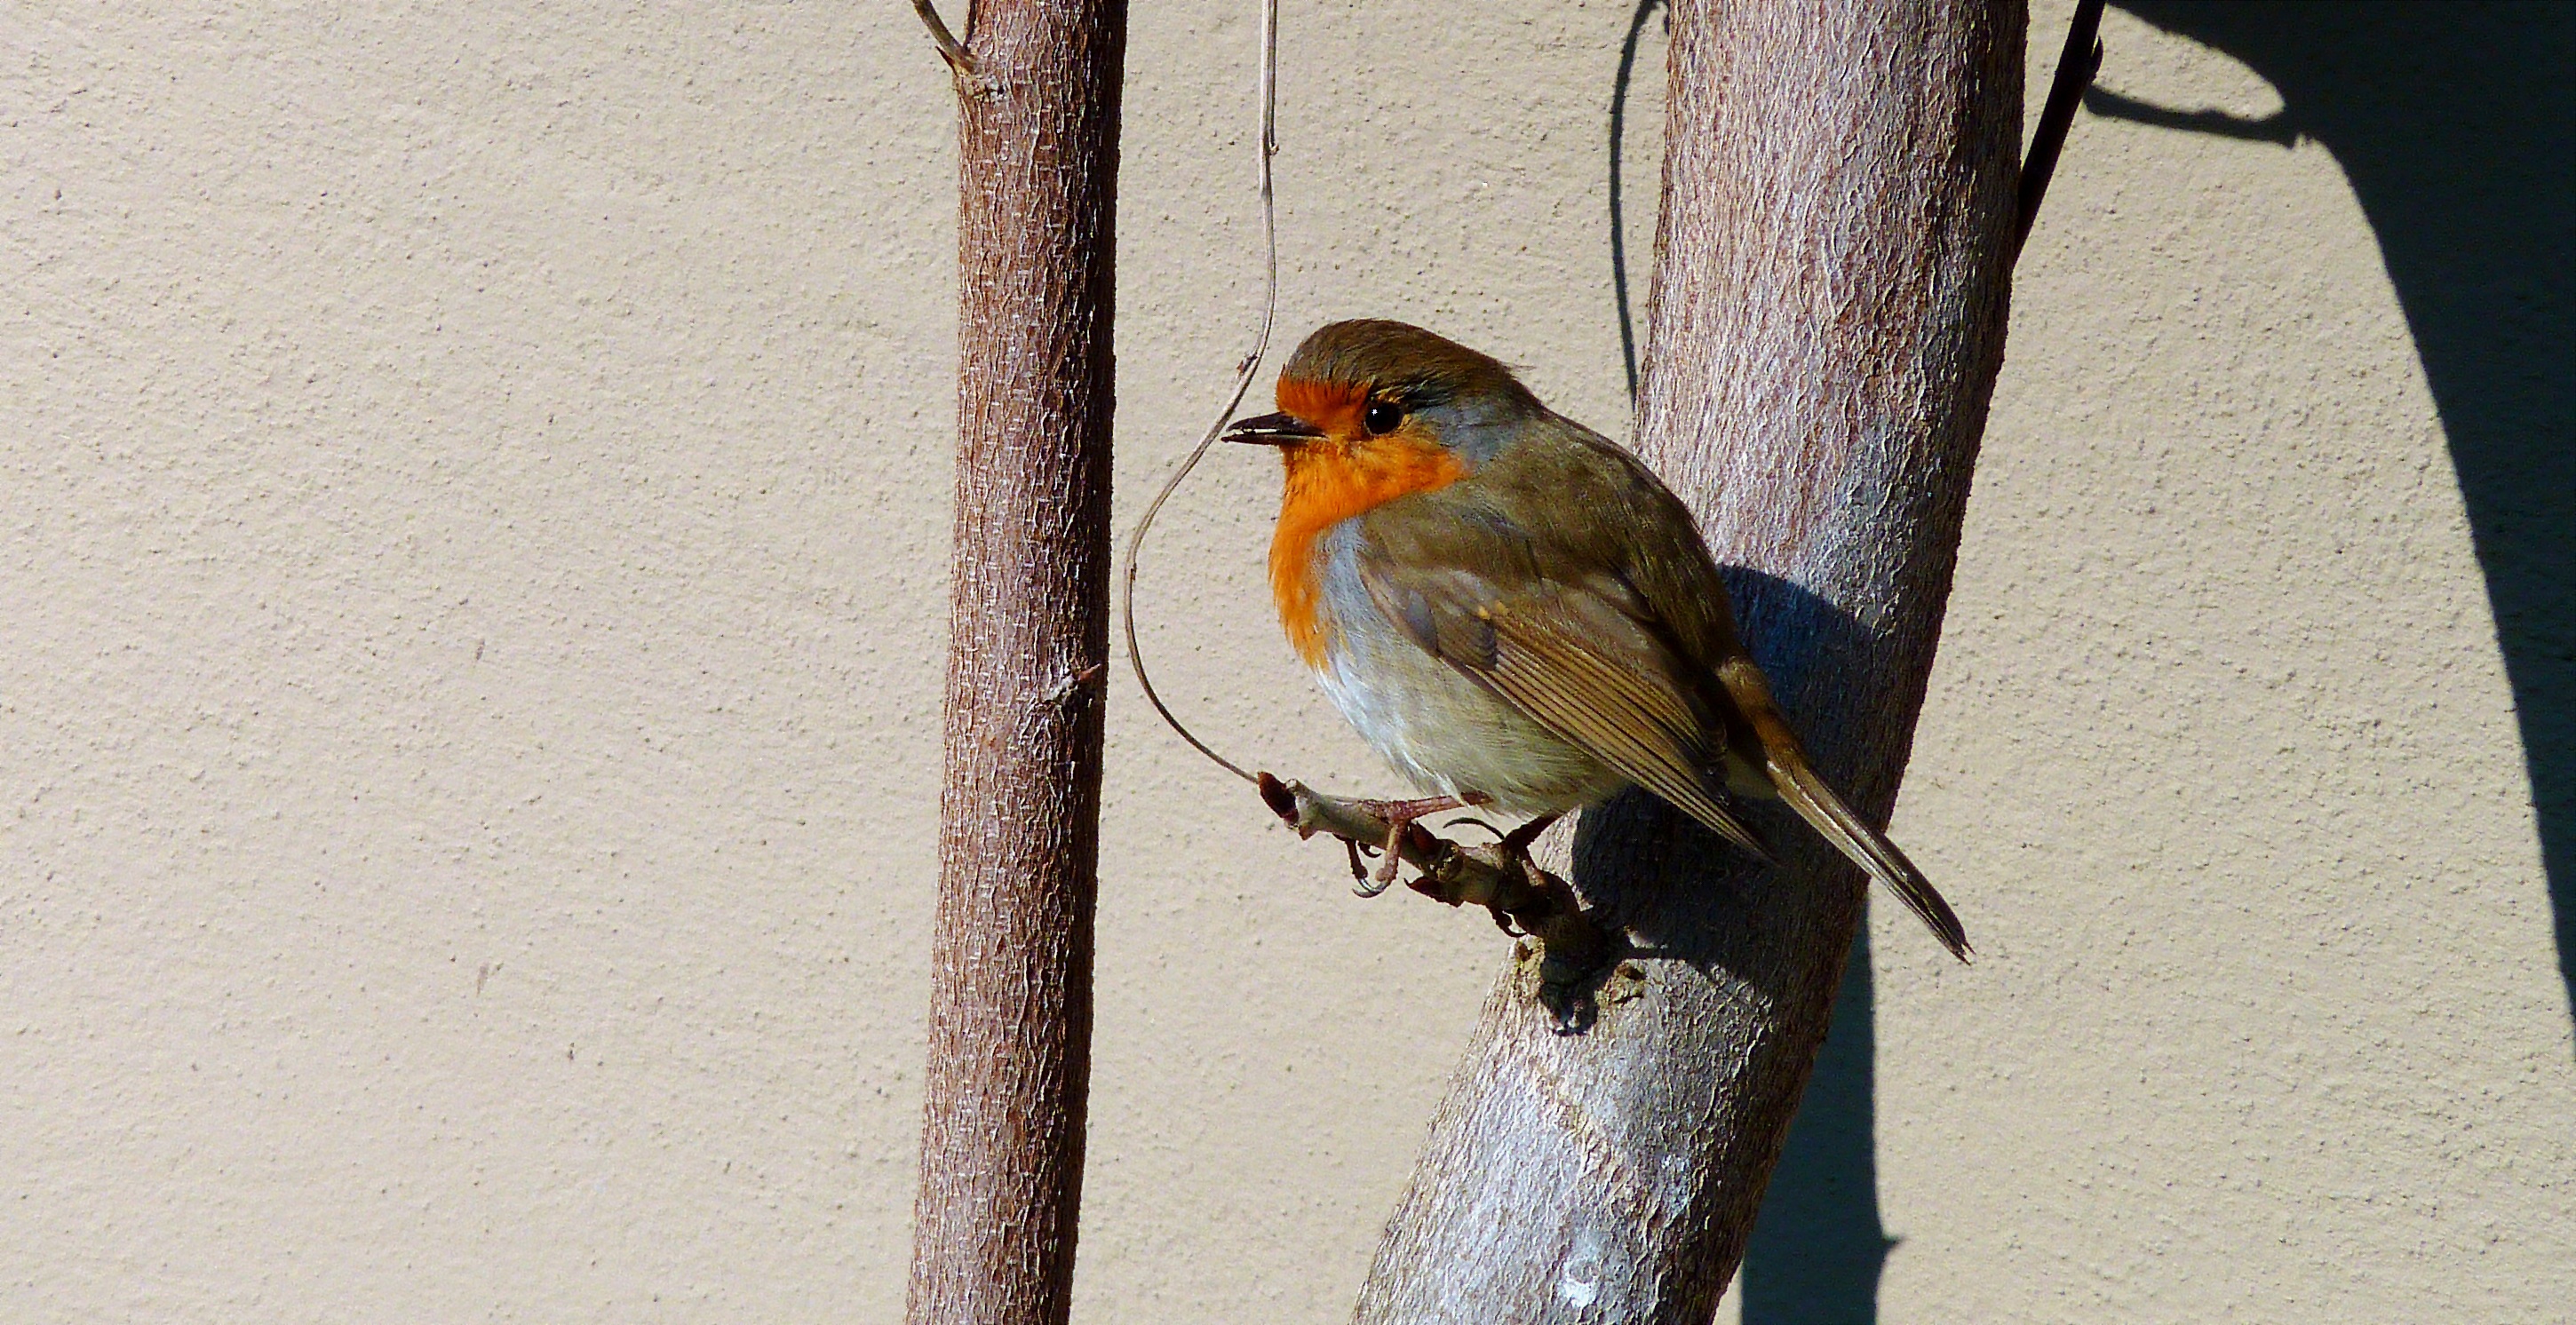
nature, bird, wing, wildlife, orange, red, beak, park, garden, robin, feather, fauna, songbird, vertebrate, sparrow, bill, finch, attention, birdie, spring dress, old world flycatcher, fast blow, perching bird